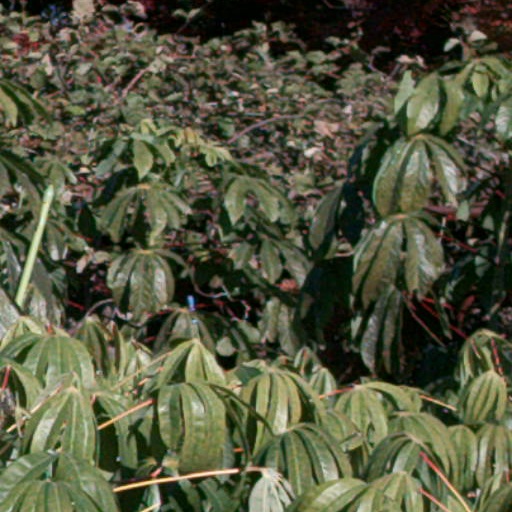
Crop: cassava